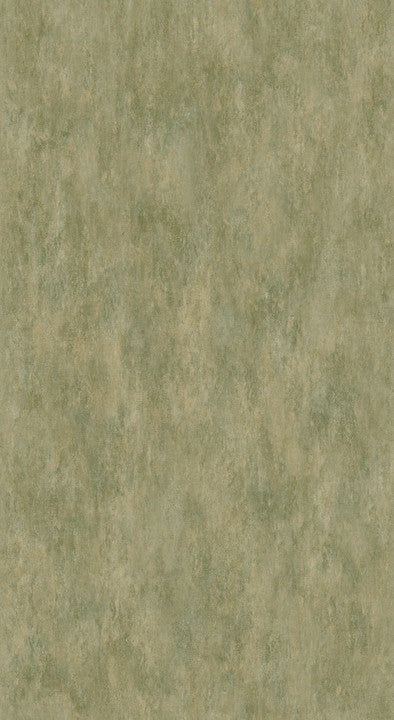
Arte Essentials Costura Manchas 57527
Brand: Arte
Dit is de Arte Essentials Costura Manchas 57527. Deze print is beschikbaar in 11 verschillende tinten.
Category: Home & Garden > Decor > Wallpaper